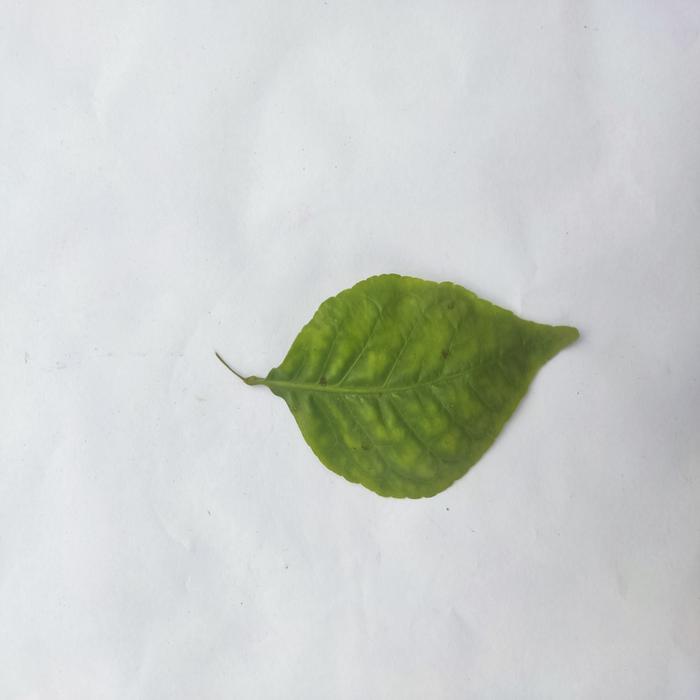
Crop: Aegle Marmelos
Leaf condition: Leaf_Spot